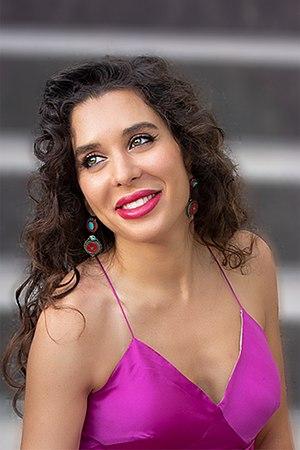
Stéphanie Elbaz est une pianiste concertiste française, de mère italienne.